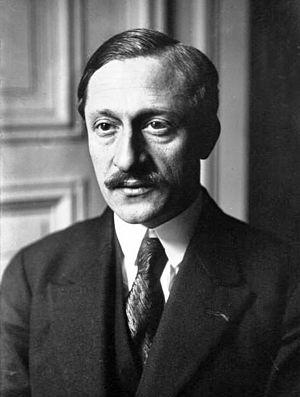
Maurice Bokanowski est un homme politique français né le 31 août 1879 au Havre et décédé le 2 septembre 1928 à Toul dans un accident aérien.
Cette page concerne les événements qui se sont produits durant l'année 1928 en Lorraine.